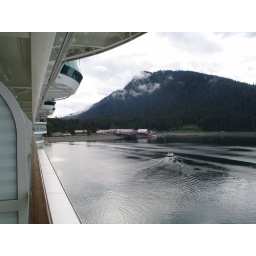
View from our room of a tender boat going from the ship to the dock in Icy Strait Point.